Plug-in electric vehicle

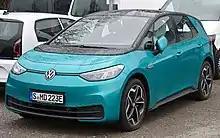
The Volkswagen ID.3 was the best selling plug-in car in the Netherlands in 2020.

, a total of 786,274 light-duty plug-in electric vehicles have been registered in France since 2010, consisting of 512,178 all-electric passenger cars and commercial vans, and 274,096 plug-in hybrids. Of these, over 60,000 were all-electric light commercial vehicles.